Historia silense

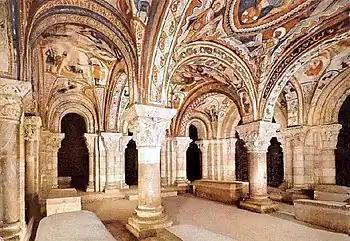
The Panteón de los Reyes at San Isidoro, where Ferdinand I and Alfonso VI were buried, and where the "Historia silense" may have been written.

The author of the "Historia" identifies himself as a monk of the "domus seminis" ("house of the seed"), long identified with Benedictine monastery of Santo Domingo de Silos in Castile, based on a marginal note in the Fresdelval manuscript that read "Santo Domingo de Silos". This position was strongly defended by historian Justo Pérez de Urbel, himself a monk of Silos. The author's lack of interest in Castilian matters and his ignorance of Castilian geography, as well as the complete absence of Silos from the "Historia", suggest another monastery, probably in León. The term "domus seminis" may derive from a misunderstanding of the abbreviation "dms scis", which could have stood for "Domnis Sanctis" ("at the lord saints'"). The monastery of Sahagún, the most important monastery in León during the reign of Ferdinand I and which maintained close ties with the royal court, was often known as "Domnis Sanctis" on account of its dual dedication to Facundus and Primitivus. While Sahagún is mentioned three times in the "Historia" and Alfonso VI was buried there, neither this burial nor the abbacy at Sahagún of Bernard de Sedirac (1080–85) are mentioned in places where they would be expected.